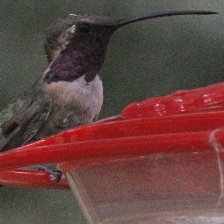
Species: LUCIFER HUMMINGBIRD
Scientific name: CALOTHORAX LUCIFER
ImageNet parent category: hummingbird